Xingyiquan

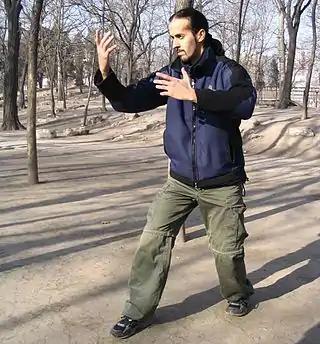
Shifu Nitzan Oren, demonstrating a "zhan zhuang" posture which combines the "santishi" stance and a "hunyuan" hand variation

"Zhan zhuang" is a general name given to postures which one holds in place for prolonged periods of time – anywhere between 2 minutes and 2 hours. These postures are related to postures used in actual fighting, and are sometimes identical to them. Initially, these postures are taught as static training stances. After a short amount of time though, the practitioner would be taught how to move the muscles and connective tissues on a minute level from the inside of the body, making these stances very dynamic internally and more challenging to train. The most common "zhan zhuang" among all xingyi schools is "santishi" (it is the stance demonstrated by Sun Lutang in the picture at the beginning of the article). Other common stances are: "hunyuan zhuang", "wuji zhuang", "fuhu zhuang", "xianglong zhuang" and their many variants. There are many reasons for training "zhan zhuang". Among them are, in general: